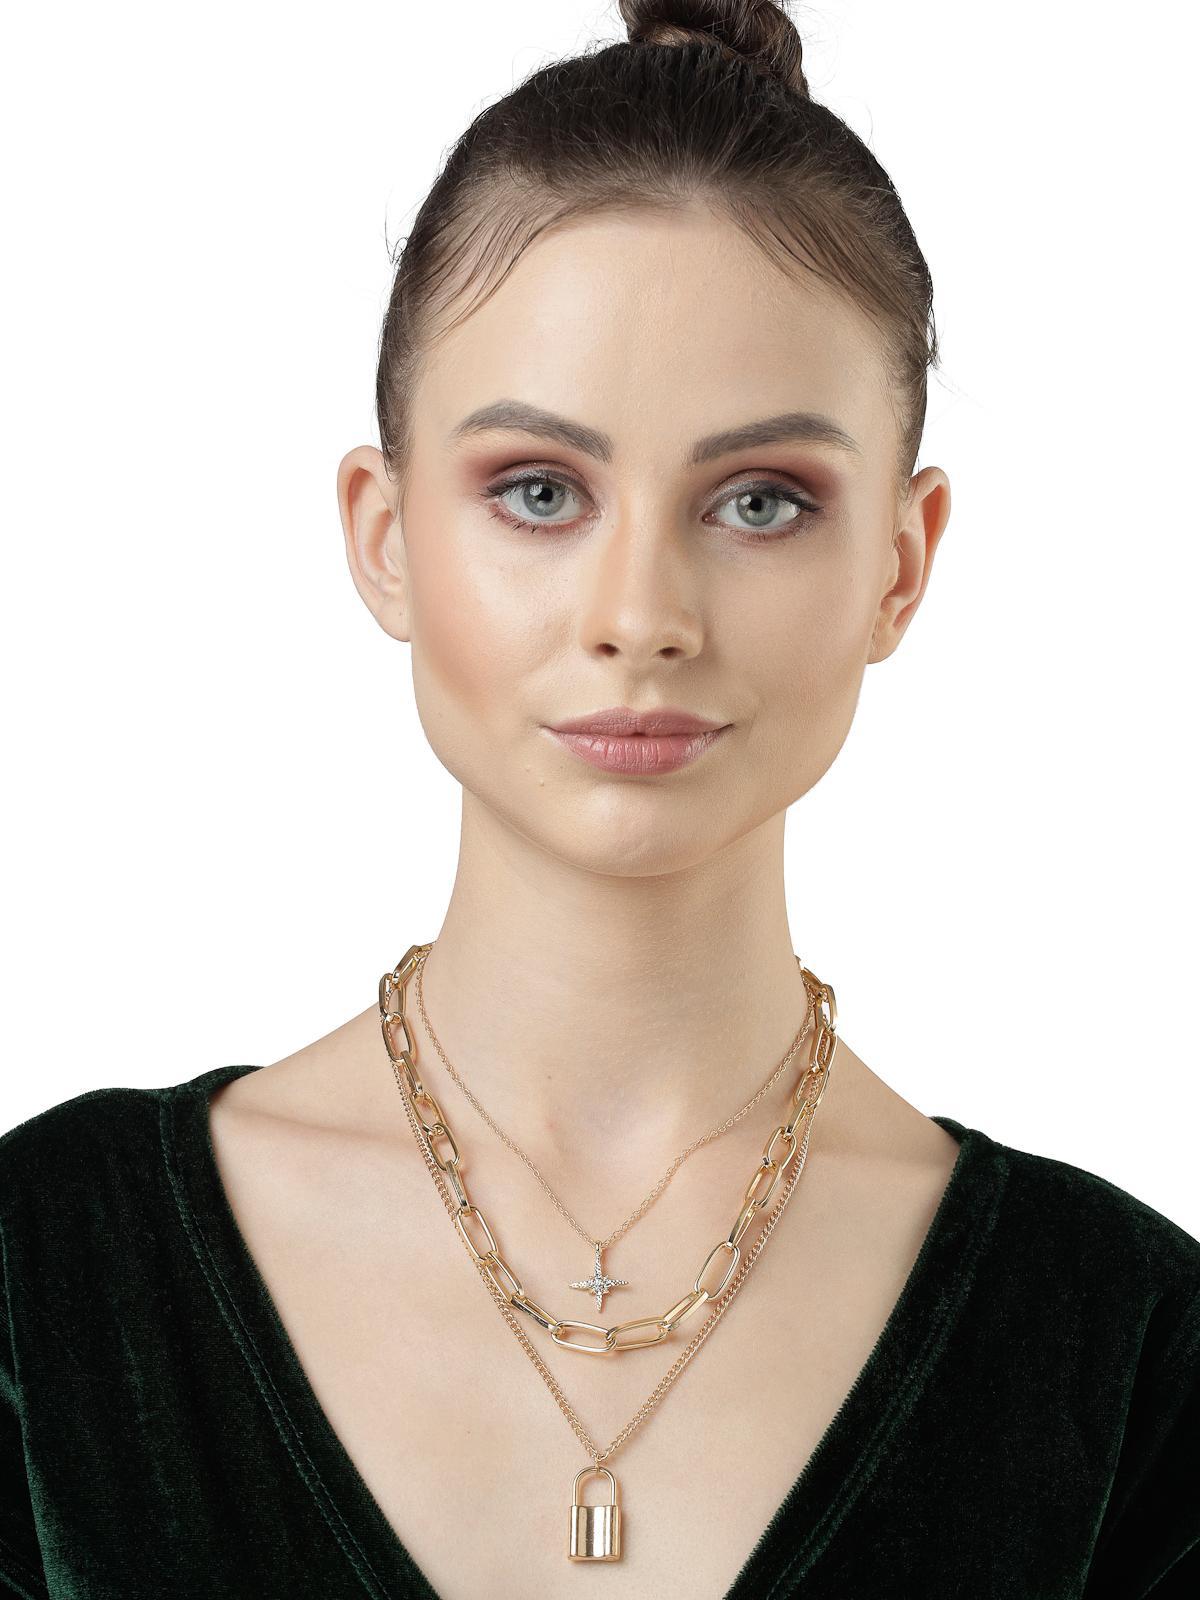
Scintillare by Sukkhi Western Style Gold Plated Multilayered Lock Pendant Necklace for Women & Girls |Birthday Gift for Girls And Women Anniversary Gift for Wife| Gifts Collection|N106793
Type: Necklaces & Pendants
Brand: Scintillare by Sukkhi
Price: Rs. 289
 Adorn yourself with Scintillare by Sukkhi's Western Style Gold Plated Multilayered Lock Pendant Necklace. Ideal for women and girls, it's a perfect birthday or anniversary gift. The western-inspired design features a multilayered gold-plated chain with a lock pendant, adding a touch of contemporary elegance to any ensemble. Elevate your look with this stunning necklace, a stylish and chic addition to your collection. Scintillare by Sukkhi offers a thoughtfully crafted choice from their Gifts Collection, ensuring every occasion is celebrated with grace and enduring style.Disclaimer:There may be slight variation in shade and colour due to photographic effects and monitor settings
Included: 1 Necklace